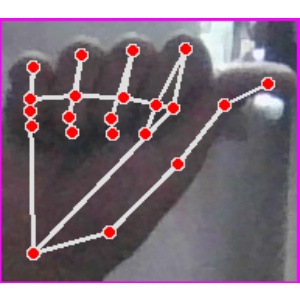
अक्षर: छ